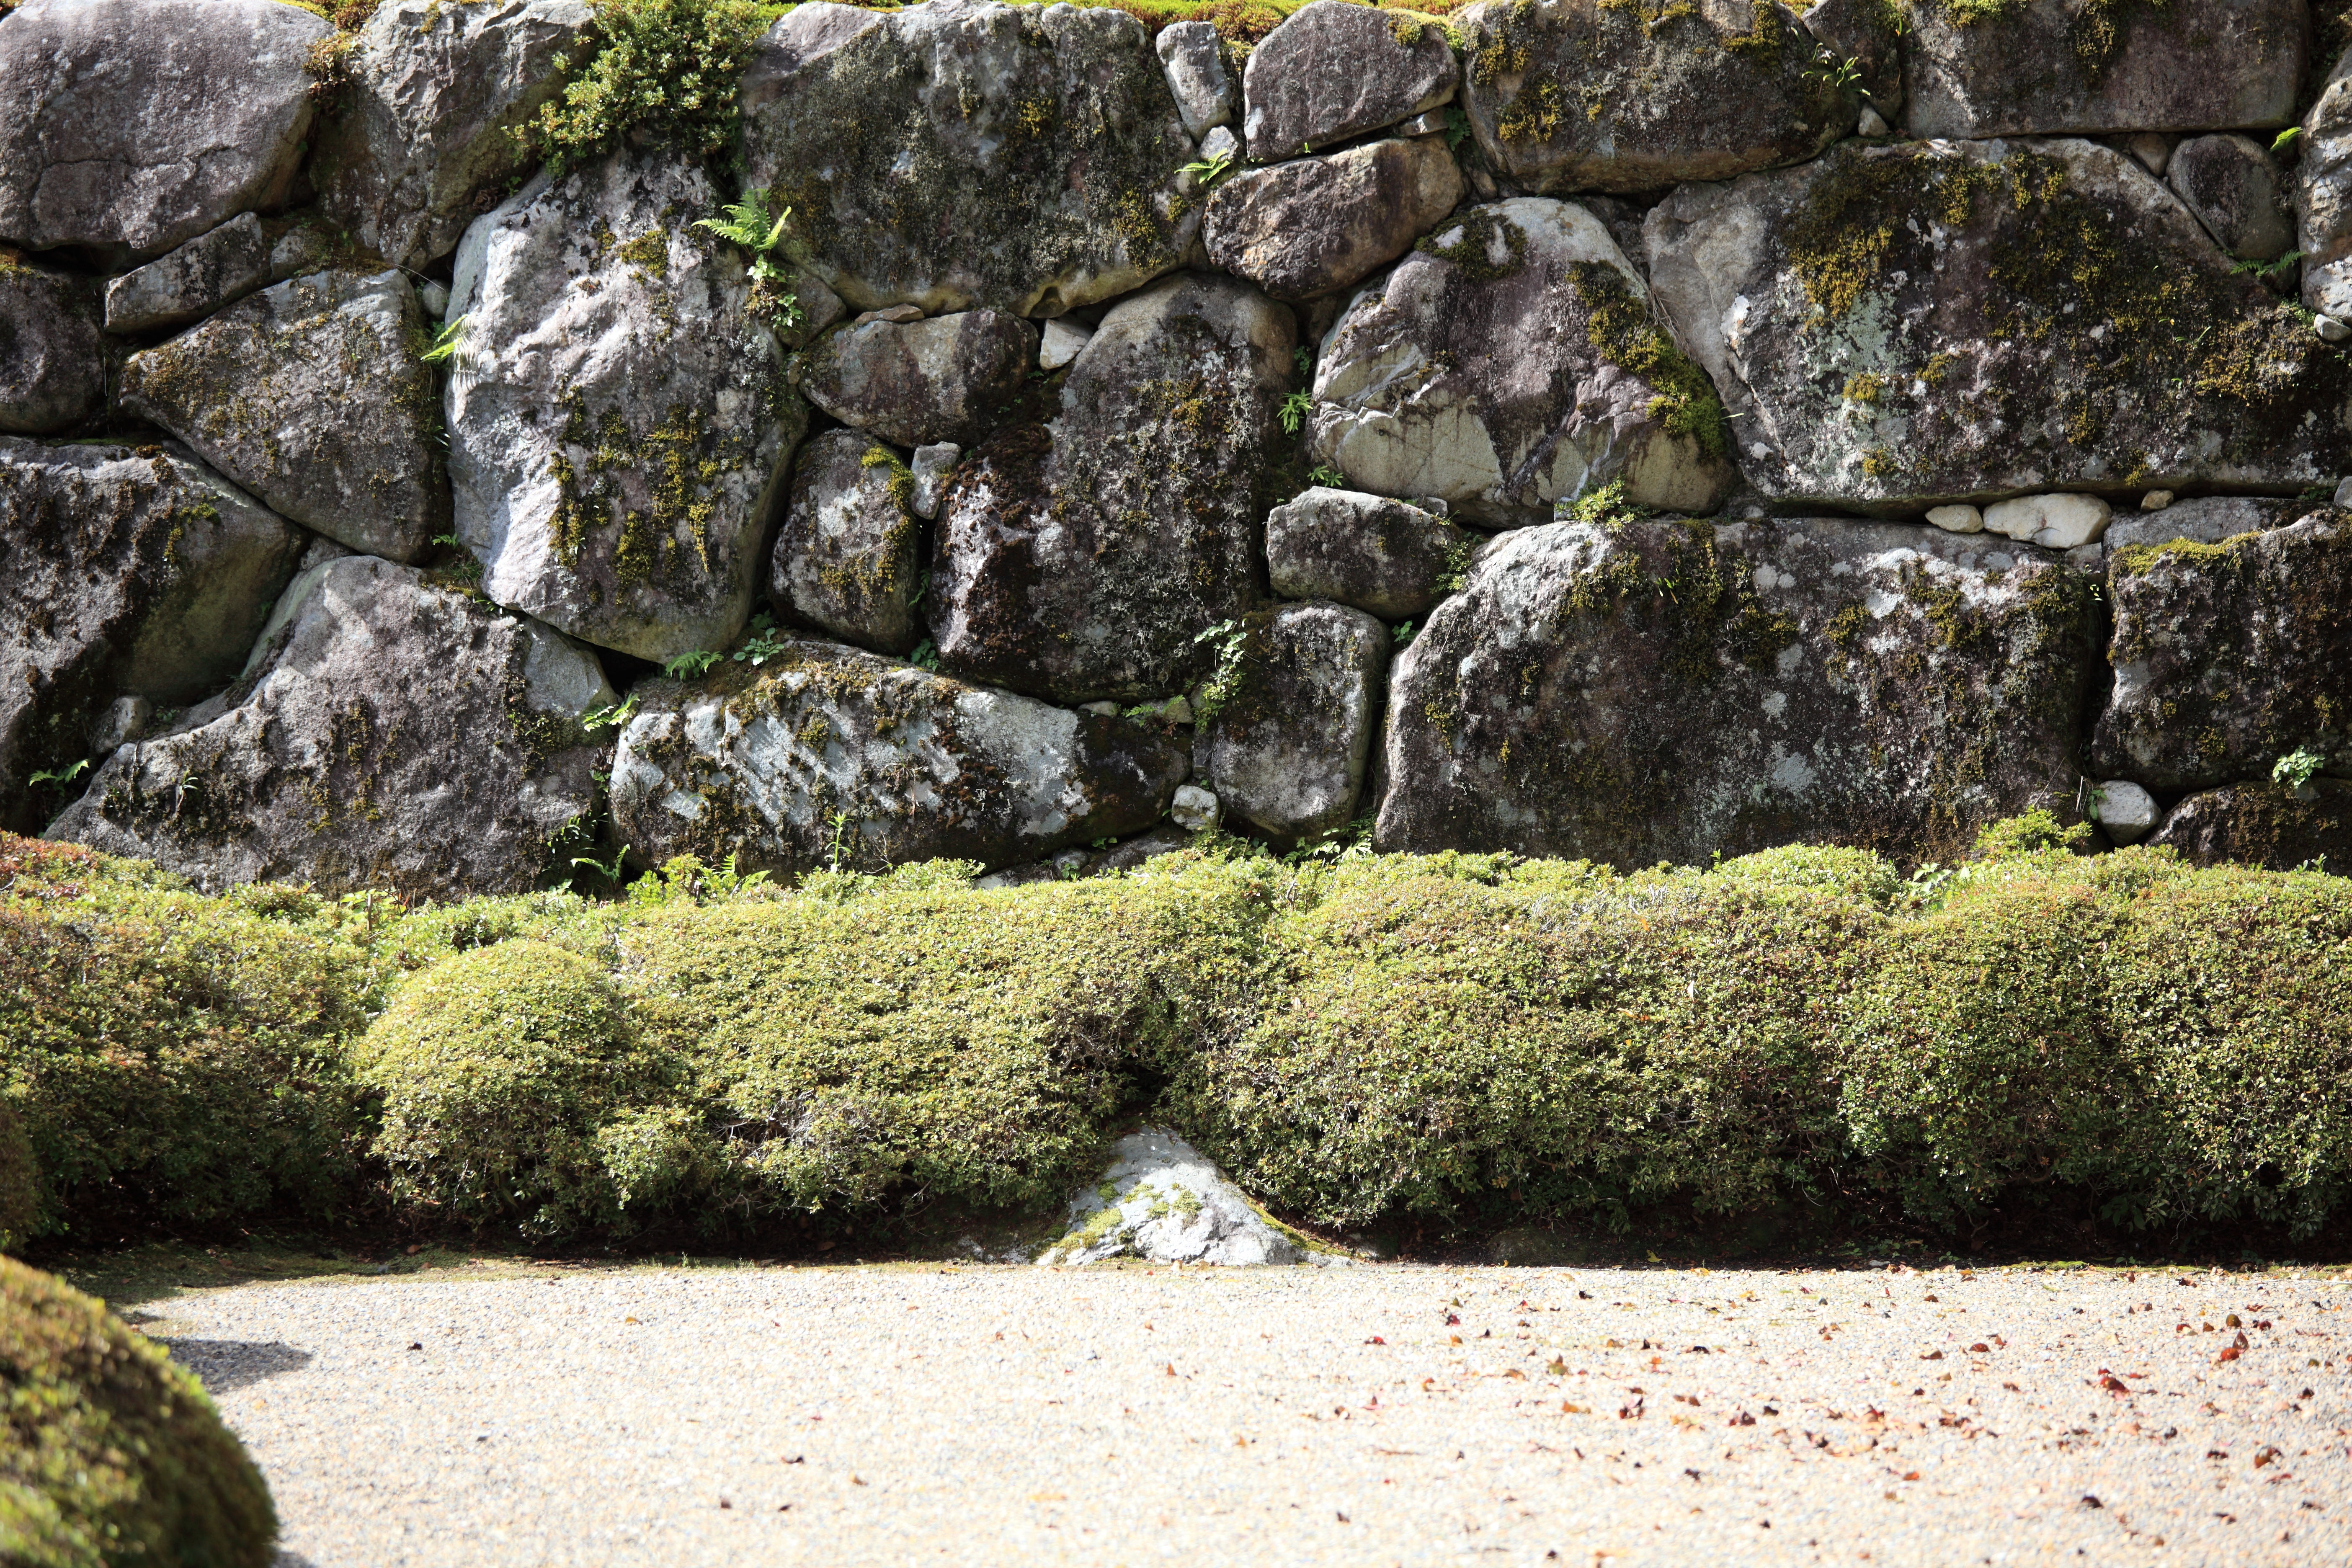
grass, rock, flower, wall, stone, high, stone wall, garden, material, cool image, ruins, shrub, boulder, shrine, tochigi, 5d, hires, i, markii, hi, res, resolution, kanuma, furuminejinja, kohohen